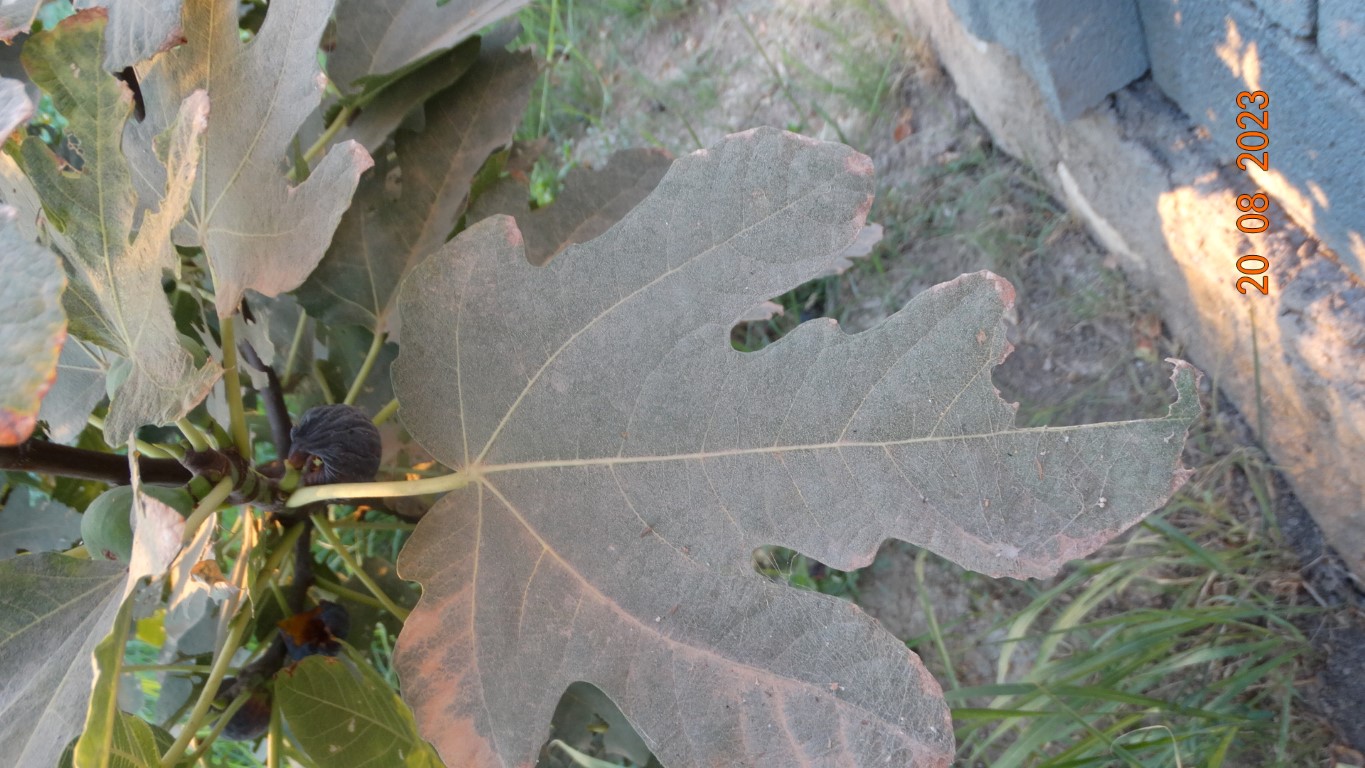
Label: infected